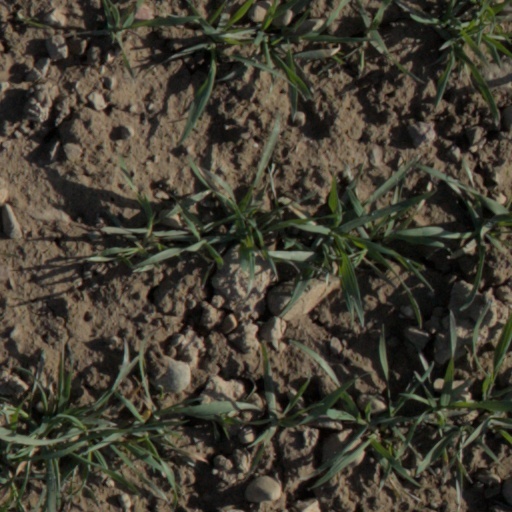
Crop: wheat